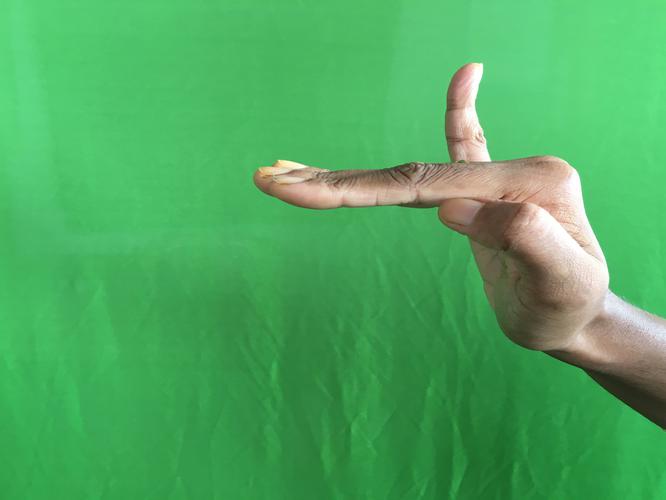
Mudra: Hamsapaksha
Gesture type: double_hand